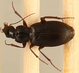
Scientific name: Calathus advena
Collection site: Rocky Mountains NEON (RMNP), plot RMNP_014